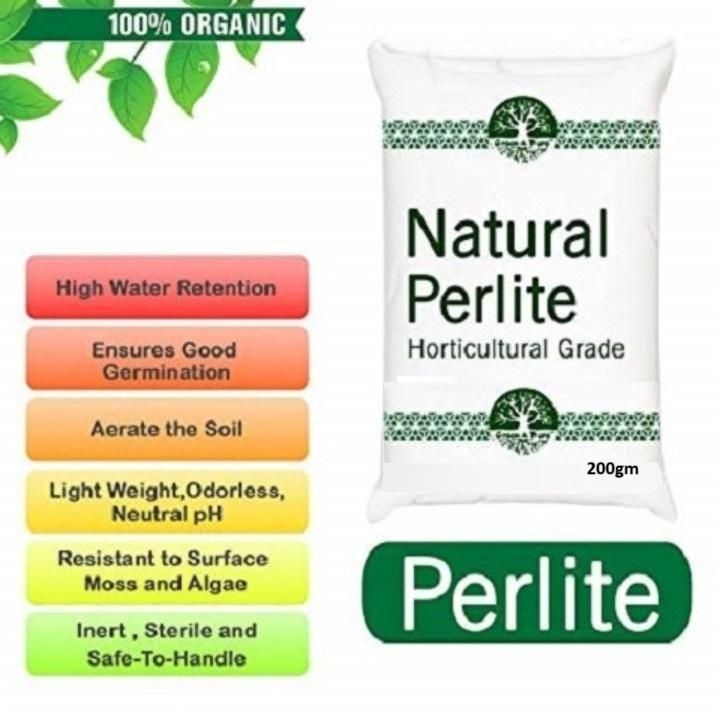
Natural Perlite for Organic Gardening 200gm
Product Name : Natural Perlite for Organic Gardening 200gm Package Contains: It has1 piece of Natural Perlite for Organic Gardening Product Quantity: 200gm Form: Powder Specific Uses: Horticultural Grade for Organic Gardening Combo Pack of : Pack of 1 Weight: 440gm
Brand: qkqnsm-fc
Category: Home & Garden > Lawn & Garden > Gardening > Hydroponics > Growing Media > Perlite